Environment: real
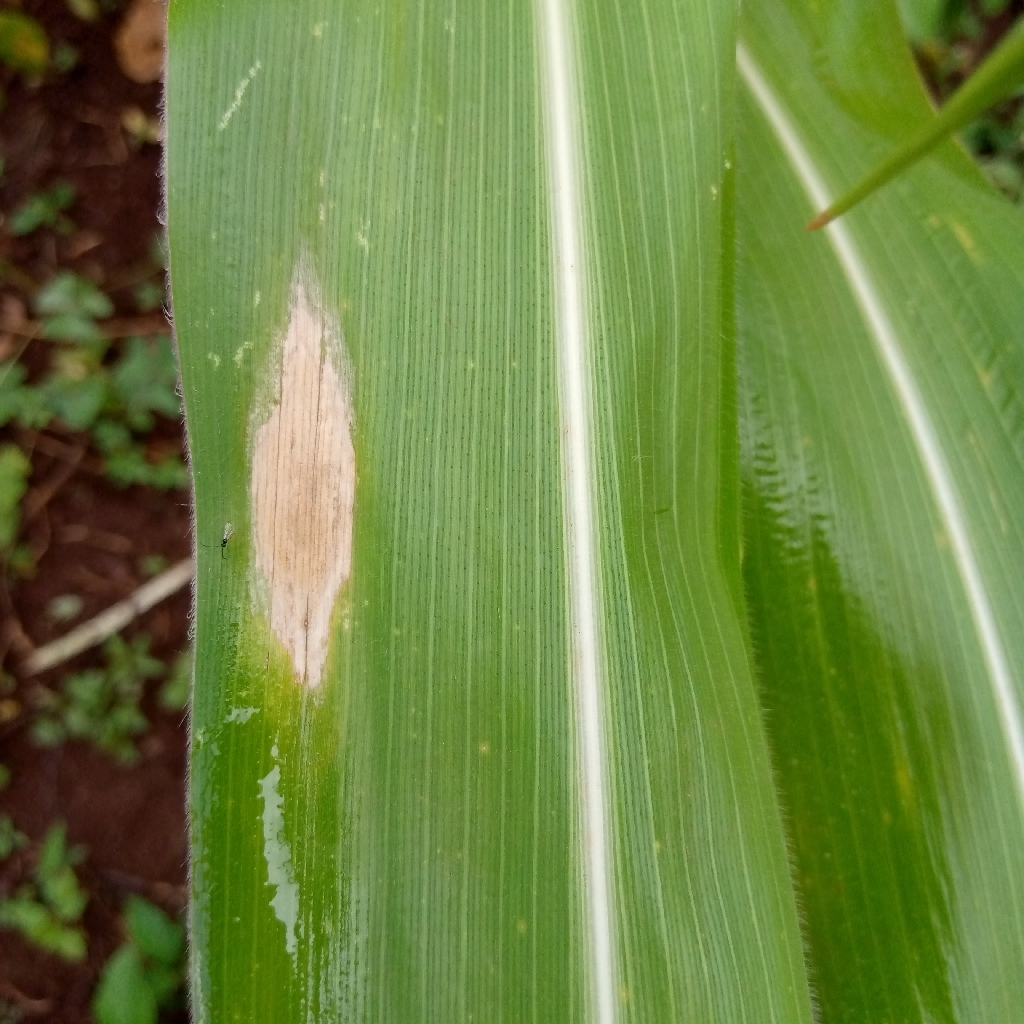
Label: northern_corn_leaf_blight